Grace United Methodist Church (Dallas)

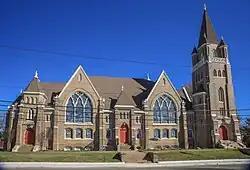
Grace Methodist Episcopal Church in 2023

Grace United Methodist Church, formerly Grace Methodist Episcopal Church, is a historic Methodist church at 4105 Junius Street in Dallas, Texas.